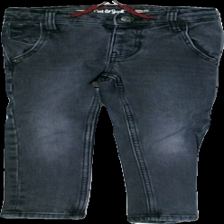
View: front
Type: Jeans
Category: Children
Brand: Not in the list
Brand text on label: Cat & Jack
Colors: Grey
Material: unknown
Cut: Regular
Trend: Denim
Price range: 50-100
Recommended usage: Reuse
Description: Grey jeans with drawstring